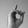
ASL letter: D